SS Japara (1930)

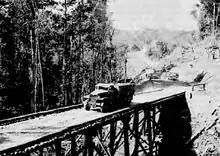
A section of the Oro Bay-Dobodura road.

"Japara", escorted by , departed Oro Bay on 18 December on the voyage starting Operation Lilliput transporting U.S. Army port and engineer troops from Gili Gili at Milne Bay to Oro Bay that were to establish a functioning port and to construct a road from that shipping terminus to the new airfields at Dobodura which would make it possible to support and base bombers and fighters north of the Owen Stanley Range. The ship arrived with the troops, 750 tons of cargo, Australian pontoon barges to form a new docking facility and the Commander, Combined Operational Service Command (COSC) detachment for Oro Bay that would operate the growing port on the night of 19 December and was unloaded and away from danger by daylight. "Japara" returned to Oro Bay on the night of 26 December with the remainder of the U.S. troops to operate the port and build the Dobodura road and a troop of Stuart light tanks to supplement those arriving earlier in and two brought in by on 23 December.